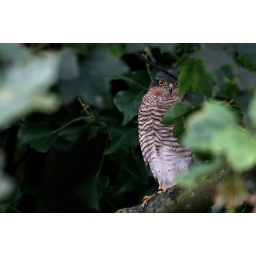
This little sneak sat in the tree for ages, just watching all the birds at the feeders.